Stanisław Barcewicz

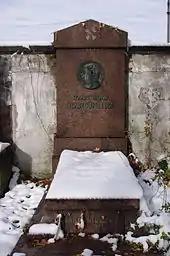
Stanisław Barcewicz's grave at the Powązki Cemetery in Warsaw

He can be heard on the double CD set "The Great Violinists", playing pieces recorded in 1905 with piano accompaniment: